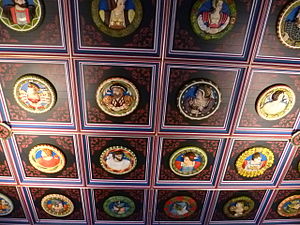
Stirling Castle / Interiør / Royal Palace / Stirling heads
Stirling Castle er et slot, der ligger Stirling, Skotland. Det er et af de vigtigste slotte i Skotland både historisk og arkitektonisk. Det stammer fra middelalderen og ligger på toppen af Castle Hill, en vulkansk klippe, der er en del af den geologiske formation Stirling Sill. Det er omgivet af tre stejle klippesider, som giver den et stærkt forsvar. Den strategiske placering betød, at slottet beherskede den sydligste flodovergang af Forth. Det var en vigtig fæstning allerede fra opførslen. De fleste bygninger på borgen stammer fra 1400- og 1500-tallet. Få bygninger fra 1300-tallet er bevaret, mens de ydre forsvarsværker mod byen er fra begyndelsen af 1700-tallet. Adskillige af de skotske konger og dronninger er kronet på Stirling. Også Maria Stuart i 1542. Der har været mindst otte belejringer af Stirling Castle de fleste under de skotske uafhængighedskrige. Sidst i 1746 da Bonnie Prince Charlie uden held forsøgte at overtage borgen. Stirling Castle er et Scheduled Ancient Monument og er nu en stor turistattraktion, der bliver drevet af Historic Scotland.